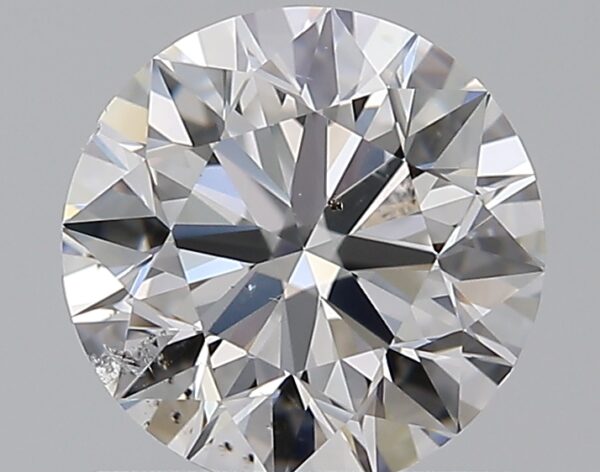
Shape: round
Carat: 1.2
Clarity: SI1
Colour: D
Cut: EX
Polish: EX
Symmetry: EX
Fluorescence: F
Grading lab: GIA
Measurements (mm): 6.7 x 6.74 x 4.25